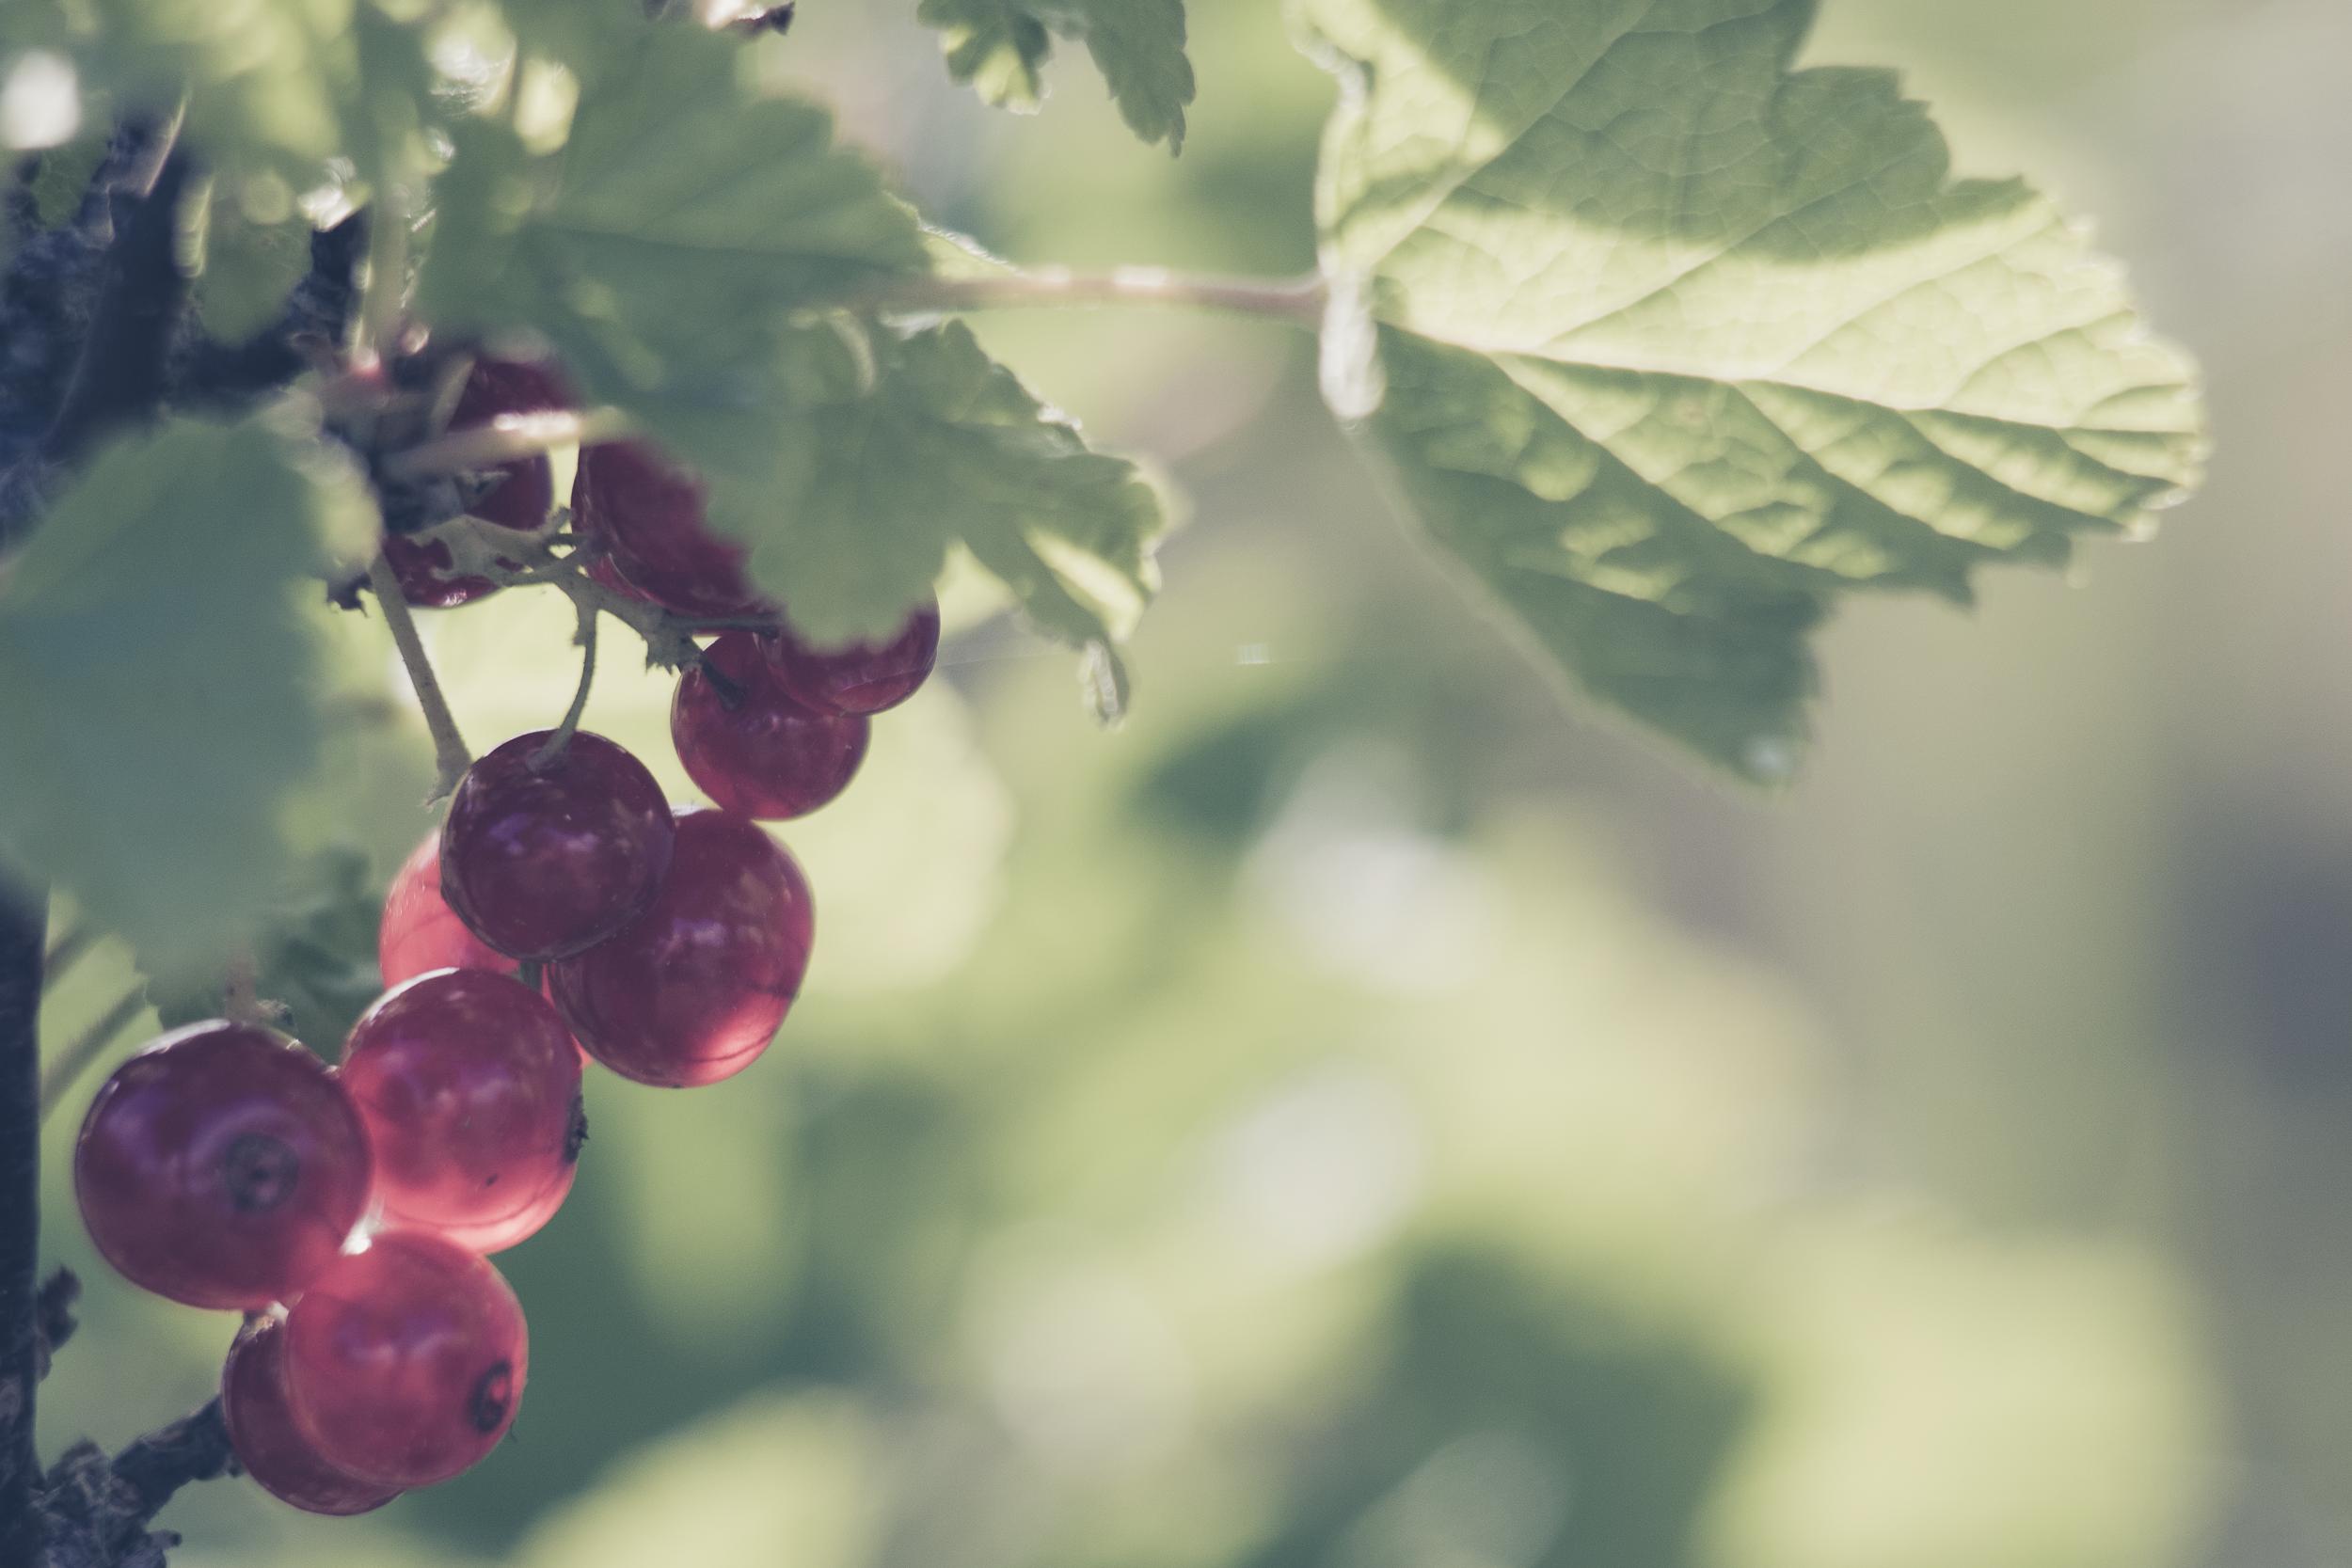
tree, nature, branch, blossom, light, plant, grape, fruit, berry, sunlight, leaf, flower, food, green, produce, autumn, botany, nikon, flora, season, close up, shrub, lumiere, nikkor, d750, 5502000mmf4056, curuyann, groseille, dsatur, dsaturation, desaturated, macro photography, flowering plant, vitis, land plant, grapevine family